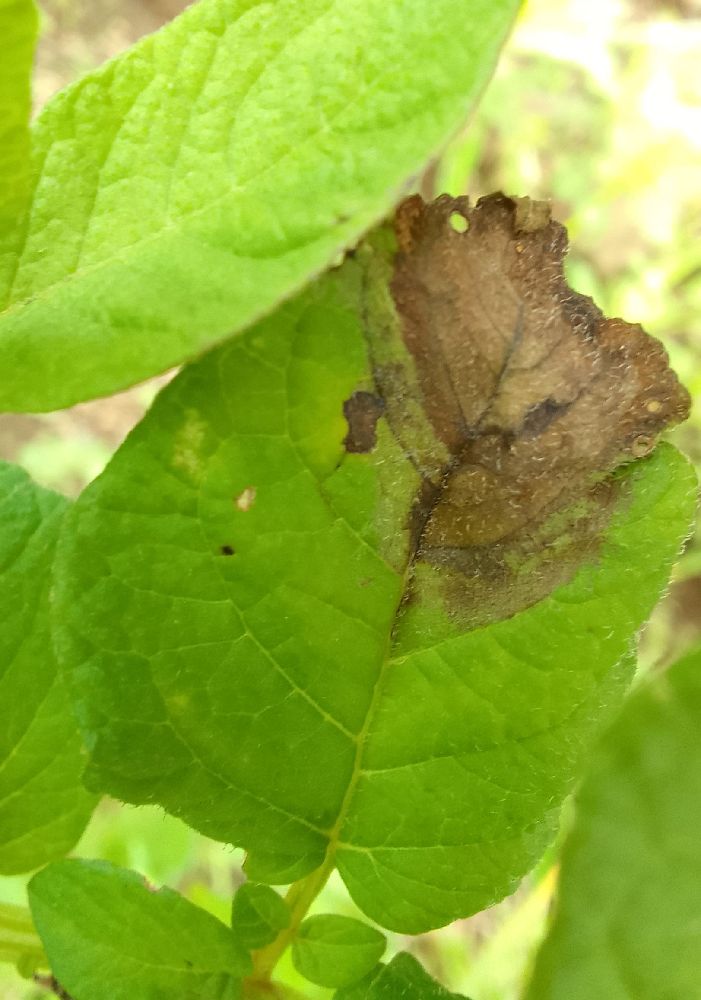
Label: Late blight